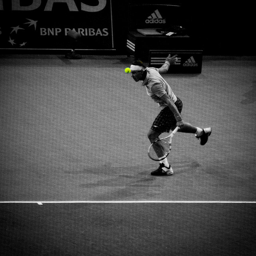
A tennis player is trying to hit the ball.
A tennis player in the midst of a tennis game
A man holding a tennis racket is hitting a ball.
A man playing a game of tennis on a tennis court.
a guy that is playing some tennis on a court